Guitar speaker

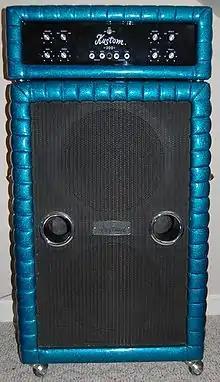
Kustom 200 bass amp – amp head and speakers, 100 watts RMS, two channels, on top of a speaker cabinet with two 15" speakers, 1971

A guitar speaker is a loudspeaker – specifically the driver (transducer) part – designed for use in a combination guitar amplifier (in which a loudspeaker and an amplifier are installed in a wooden cabinet) of an electric guitar, or for use in a guitar speaker cabinet. Typically these drivers produce only the frequency range relevant to electric guitars, which is similar to a regular woofer type driver, which is approximately 75 Hz — 5 kHz, or for electric bass speakers, down to 41 Hz for regular four-string basses or down to about 30 Hz for five-string instruments.